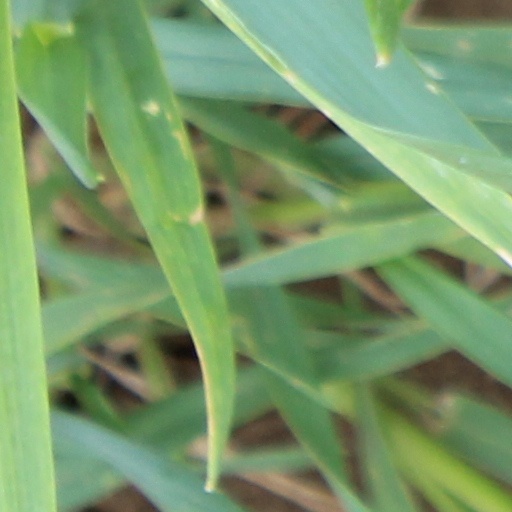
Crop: wheat